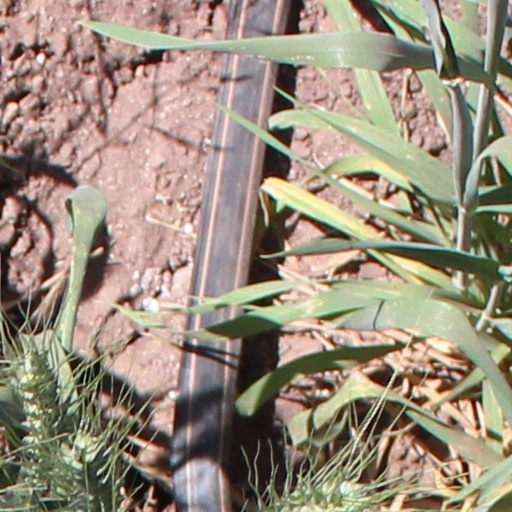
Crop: wheat